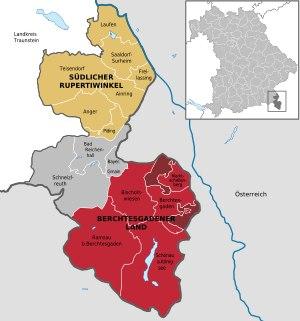
L'arrondissement du Pays-de-Berchtesgaden est un arrondissement de Bavière situé dans le district de Haute-Bavière. Son chef-lieu est Bad Reichenhall.